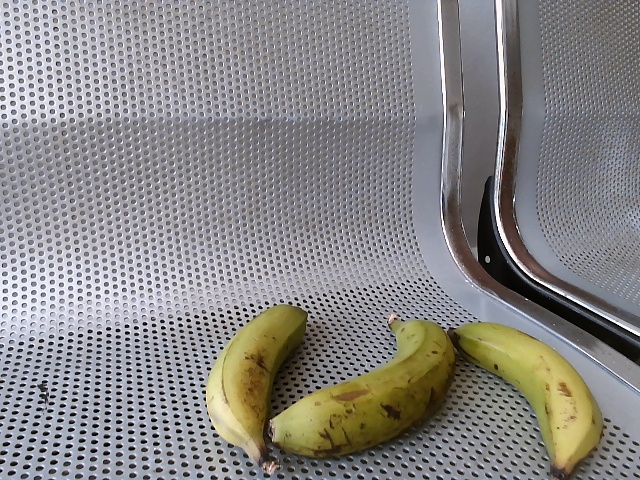
Label: Raw_Banana